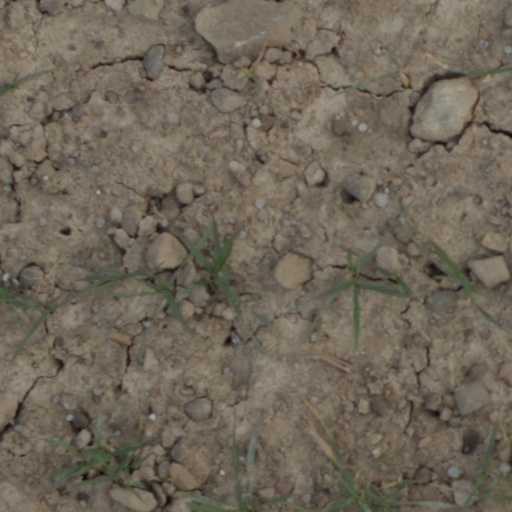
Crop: wheat